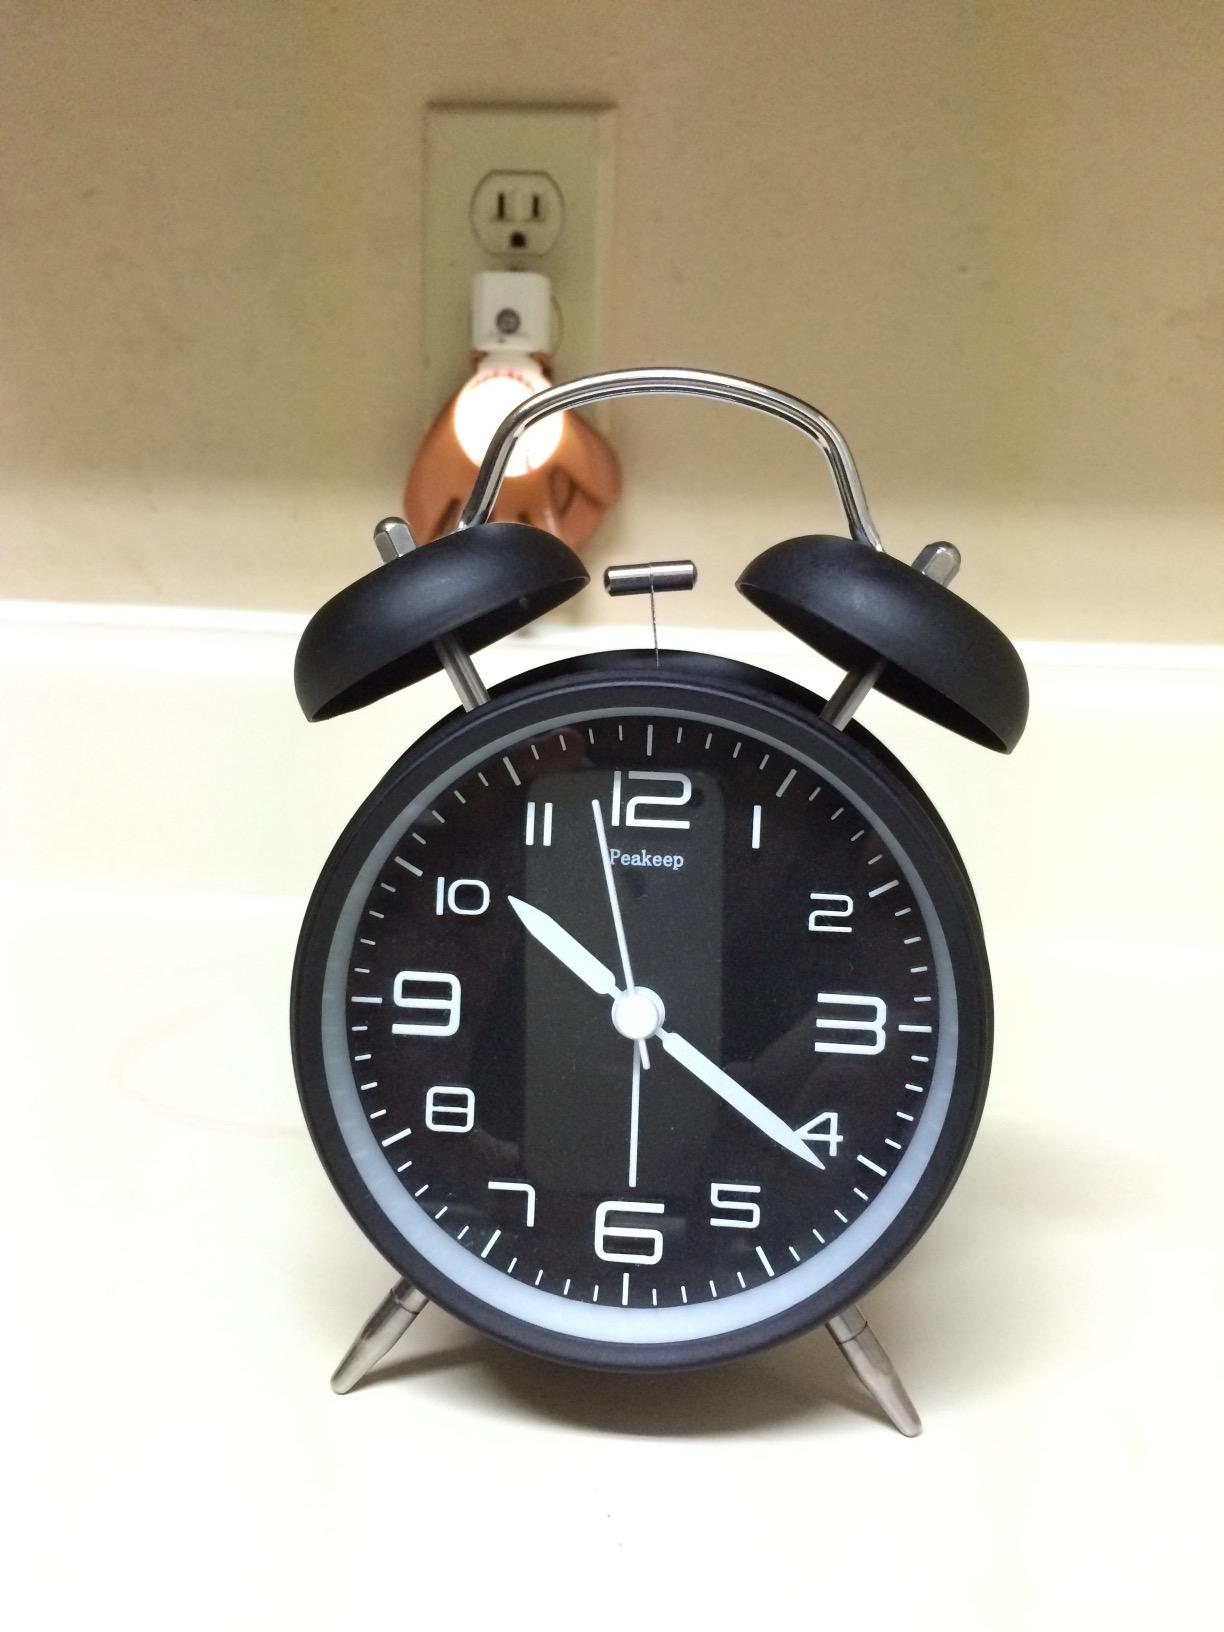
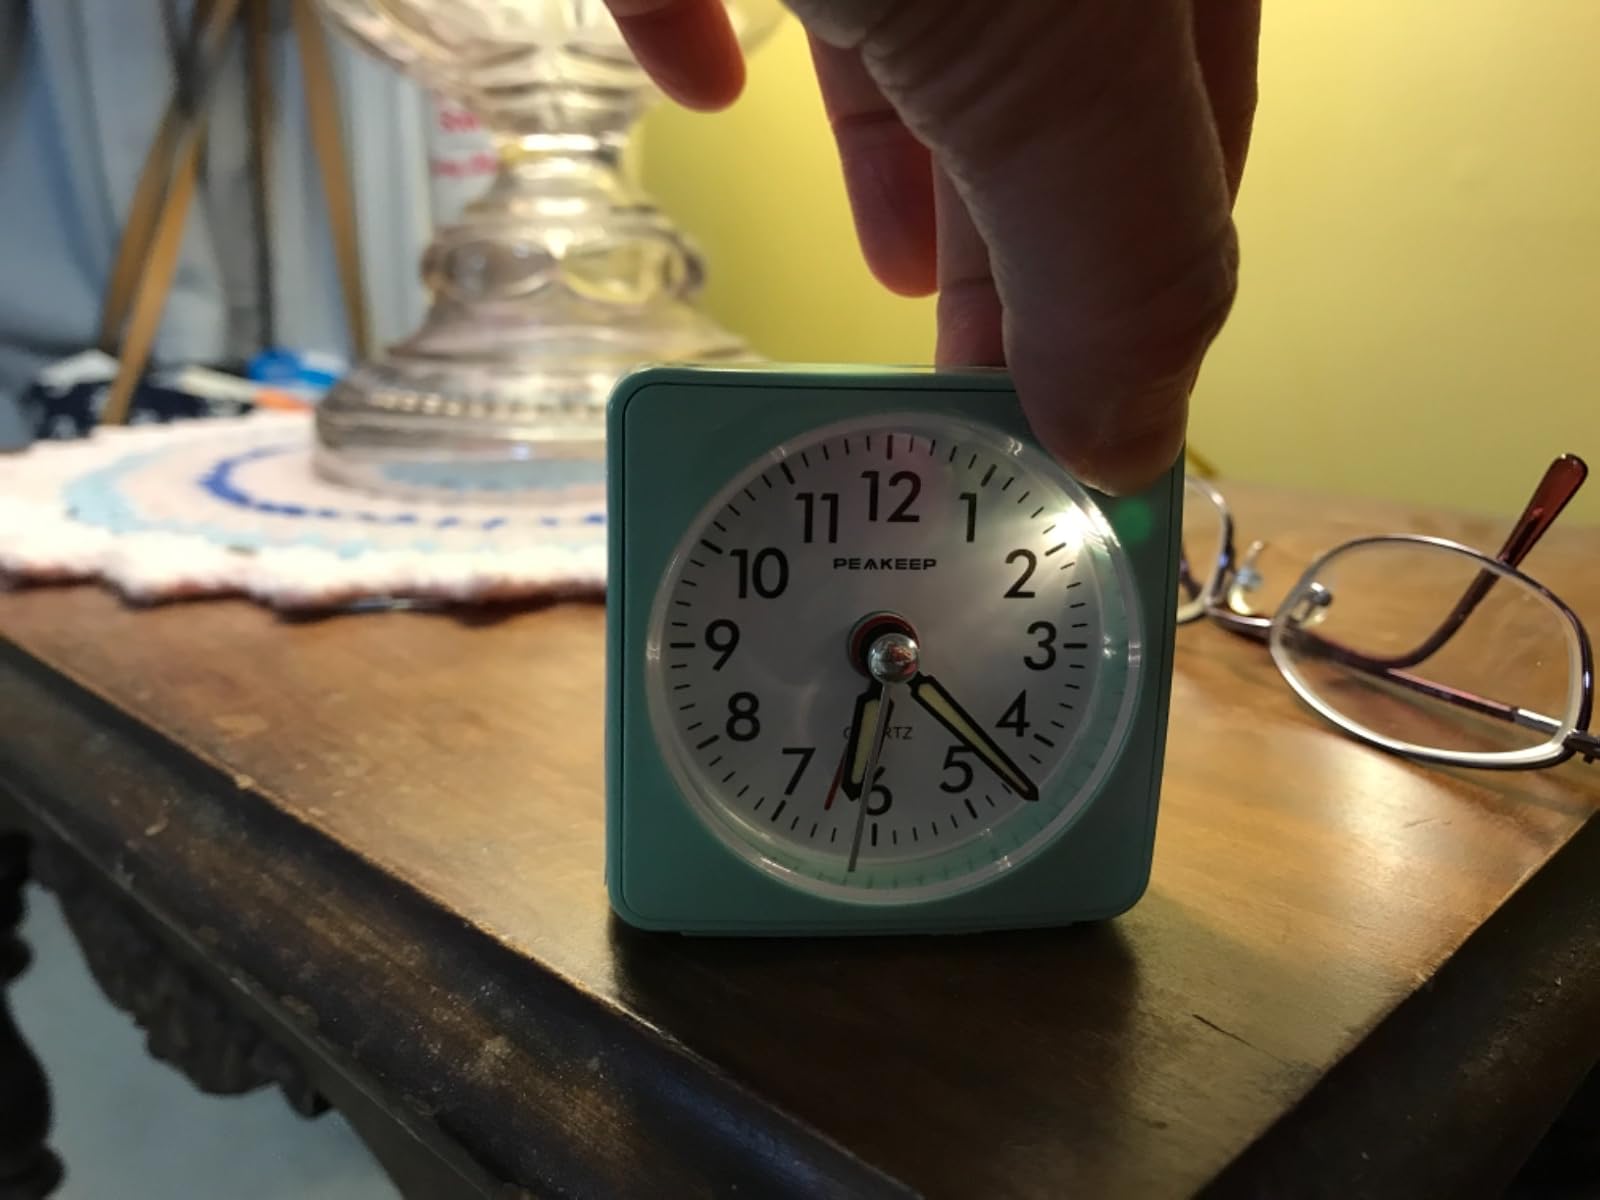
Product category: clock
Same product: no